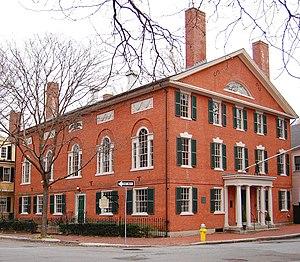
Le style fédéral est un style architectural qui s'est développé aux États-Unis entre 1780 et 1830. Il succède au style georgien et reprend les thèmes et les formes du néo-classicisme. La décoration est minimale et l'ampleur devient monumentale.
Samuel McIntire était un architecte américain qui appliqua le style fédéral à plusieurs constructions.
Salem est une ville située dans le comté d'Essex, dans le Massachusetts aux États-Unis. La plupart des gens associent la ville avec l'affaire des sorcières de Salem en 1692, aujourd'hui très exploitée sur le plan touristique, même si les accusées vivaient en réalité à proximité, à Salem Village, lieu où les événements se déroulèrent. Par contre, la majorité de la procédure judiciaire et le procès lui-même eurent lieu à Salem en mai 1692.